Karl Hoblitzelle

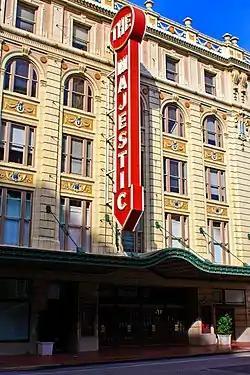
The Majestic Theater in Dallas, Texas

Hoblitzelle met Edward McMechin, a businessman who suggested he invest in vaudeville theaters, in 1904. By 1905, Hoblitzelle and his brother George K. co-founded the Interstate Theaters Company. The company operated vaudeville theaters in Texas, although it was headquartered in Missouri. It later became a chain of movie theaters. One of them was the Majestic Theatre in Dallas; another was the Majestic Theatre in San Antonio. More theaters were opened in Fort Worth, Waco and Houston as well as Shreveport, Louisiana, Birmingham, Alabama, Little Rock, Arkansas, and Wichita, Kansas.